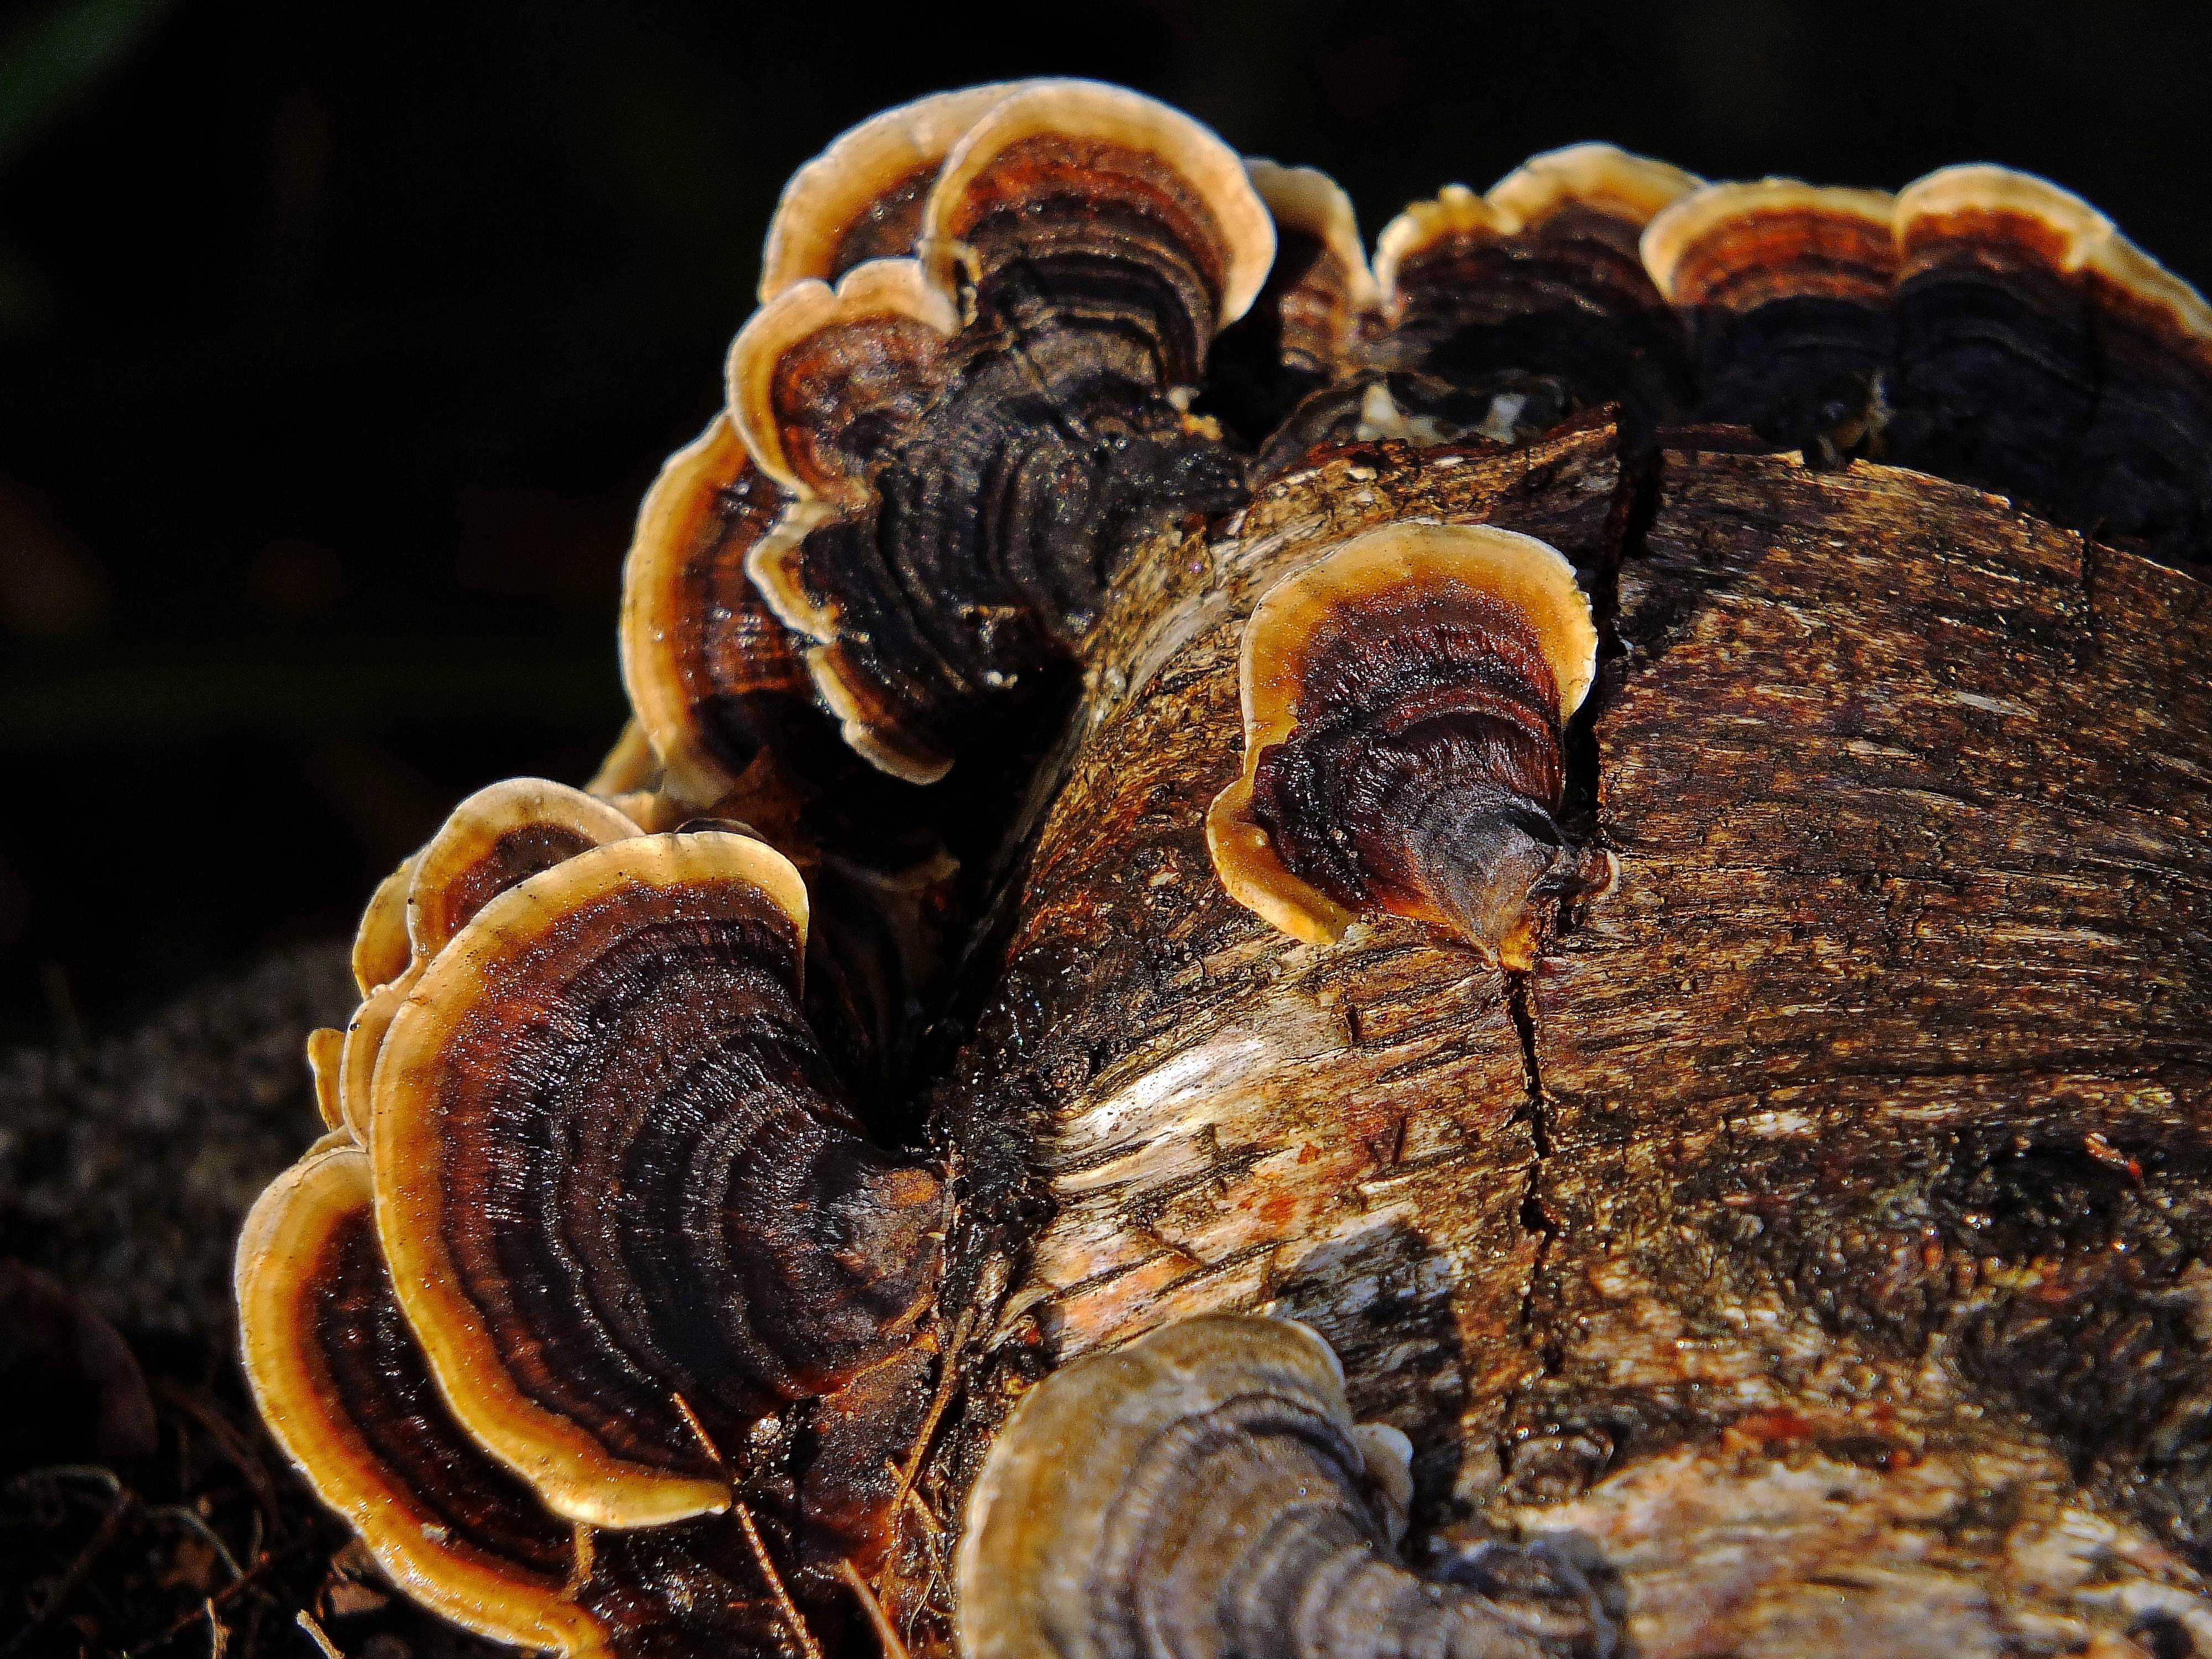
nature, macro, invertebrate, flowers, snail, naturaleza, flores, galicia, pontevedra, hornet, auriculariales, espana, ggl1, gaby1, fujifilmxs1, macro photography, sea snail, medicinal mushroom, auriculariaceae, lingzhi mushroom